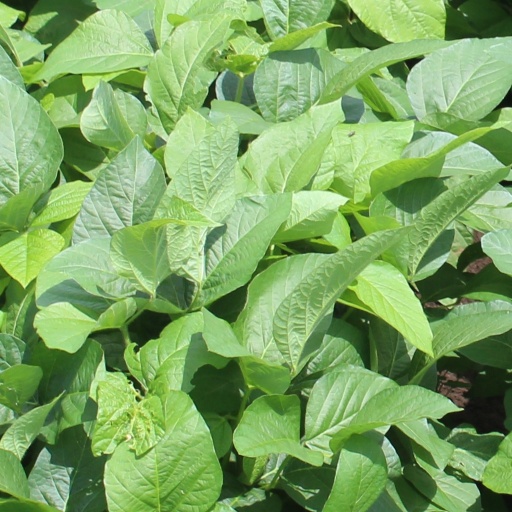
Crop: soybean